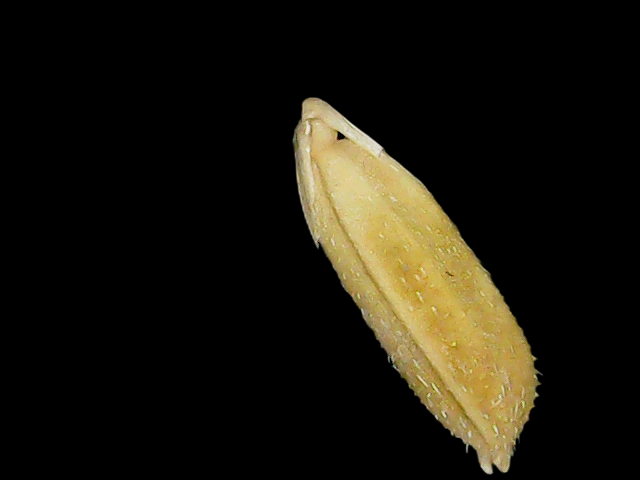
Rice variety: Bd95